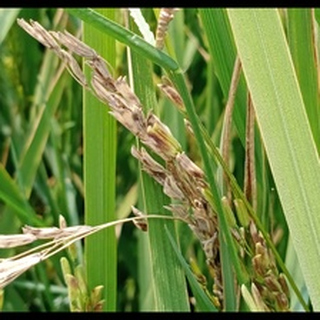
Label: diseased_rice